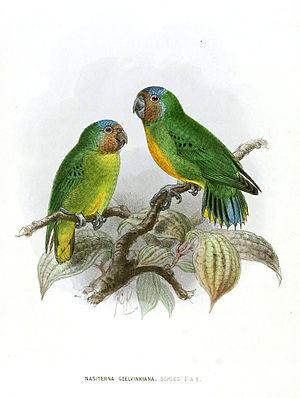
La Micropsitte de Geelvink est une espèce d'oiseaux de la famille des psittacidés.